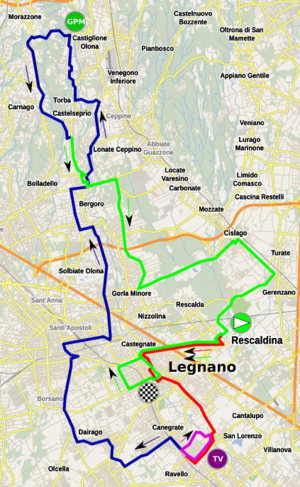
La 27ᵉ édition du Tour d'Italie féminin a lieu du 1ᵉʳ au 10 juillet 2016. La course fait partie de l'UCI World Tour féminin. Il est au total constitué d'un prologue et de neuf étapes comportant à la fois de la plaine et de la haute montagne. Seule l'Italie du Nord est parcourue. Le départ a lieu à Gaiarine et l'arrivée finale à Verbania. Le passage du col du Mortirolo lors de la cinquième étape constitue un moment fort de l'épreuve. Un contre-la-montre de vingt-deux kilomètres lors de la septième étape doit permettre de connaître le vainqueur.